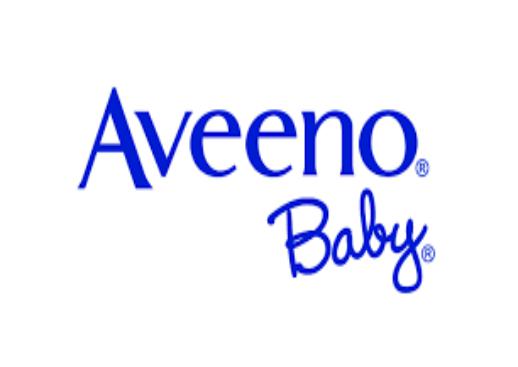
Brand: Aveeno
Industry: Necessities